European wars of religion

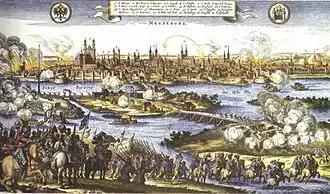
The sack of Magdeburg in 1631. The Imperialist troops, particularly the Croat and Walloon regiments, went on a rampage of murder and mayhem that left only 10,000 survivors out of the city's 30,000 citizens and defenders. It was the war's worst massacre.

By 1617, Germany was bitterly divided, and it was clear that Matthias, Holy Roman Emperor and King of Bohemia, would die without an heir. His lands would therefore fall to his nearest male relative, his cousin Ferdinand of Styria. Ferdinand, having been educated by the Jesuits, was a staunch Catholic. The rejection of Ferdinand as Crown Prince by the mostly Hussite Bohemia triggered the Thirty Years' War in 1618, when his representatives were defenestrated in Prague.